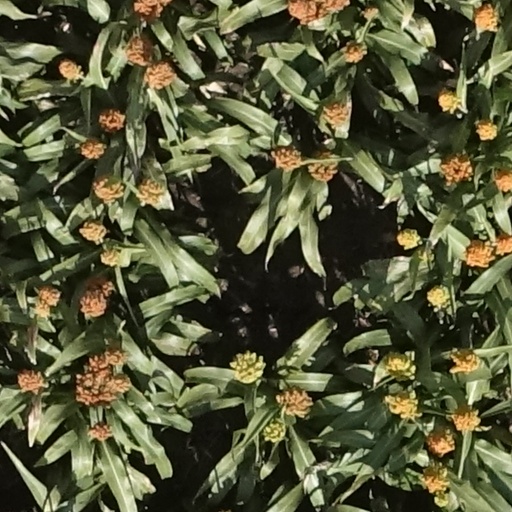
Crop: sorghum